Anglo-Saxon brooches

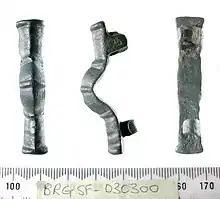
Ansante brooch

The openwork disc consists of a metal ring with an openwork design. These delicate brooches were usually made in copper alloy, although the most famous examples, the Pentney Hoard brooches were cast in silver. They are commonly found in the Midlands and date from the early sixth century. The delicate brooches were commonly worn in pairs on the shoulders.